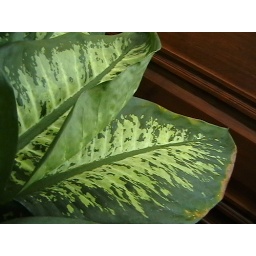
A very nice blending of green plant with wooden panel in my office...